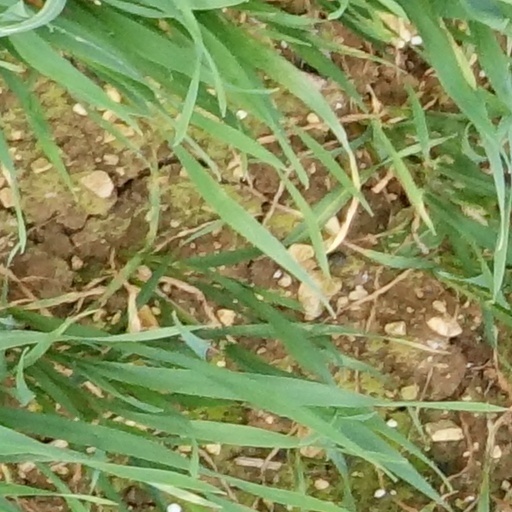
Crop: wheat